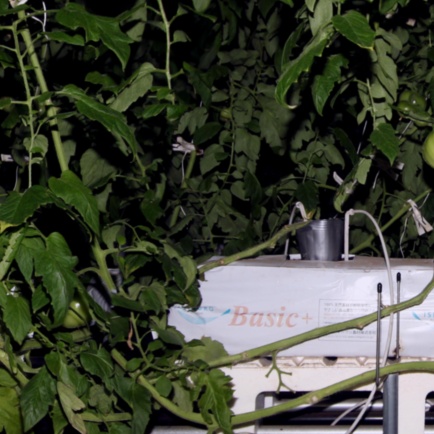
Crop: tomato